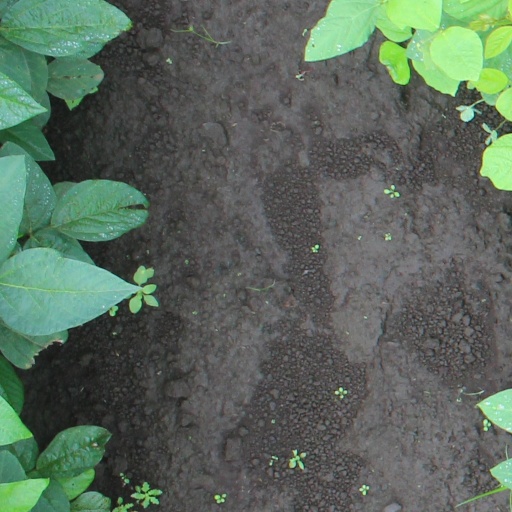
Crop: soybean